The Age

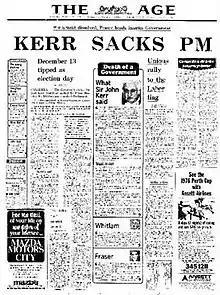
Front page of "The Age" reporting the dismissal of the Prime Minister on 11 November 1975

Under Syme's control "The Age" exercised enormous political power in Victoria. It supported liberal politicians such as Graham Berry, George Higinbotham and George Turner, and other leading liberals such as Alfred Deakin and Charles Pearson furthered their careers as "The Age" journalists. Syme was originally a free trader, but converted to protectionism through his belief that Victoria needed to develop its manufacturing industries behind tariff barriers. During the 1890s "The Age" was a leading supporter of Australian federation and of the White Australia policy.